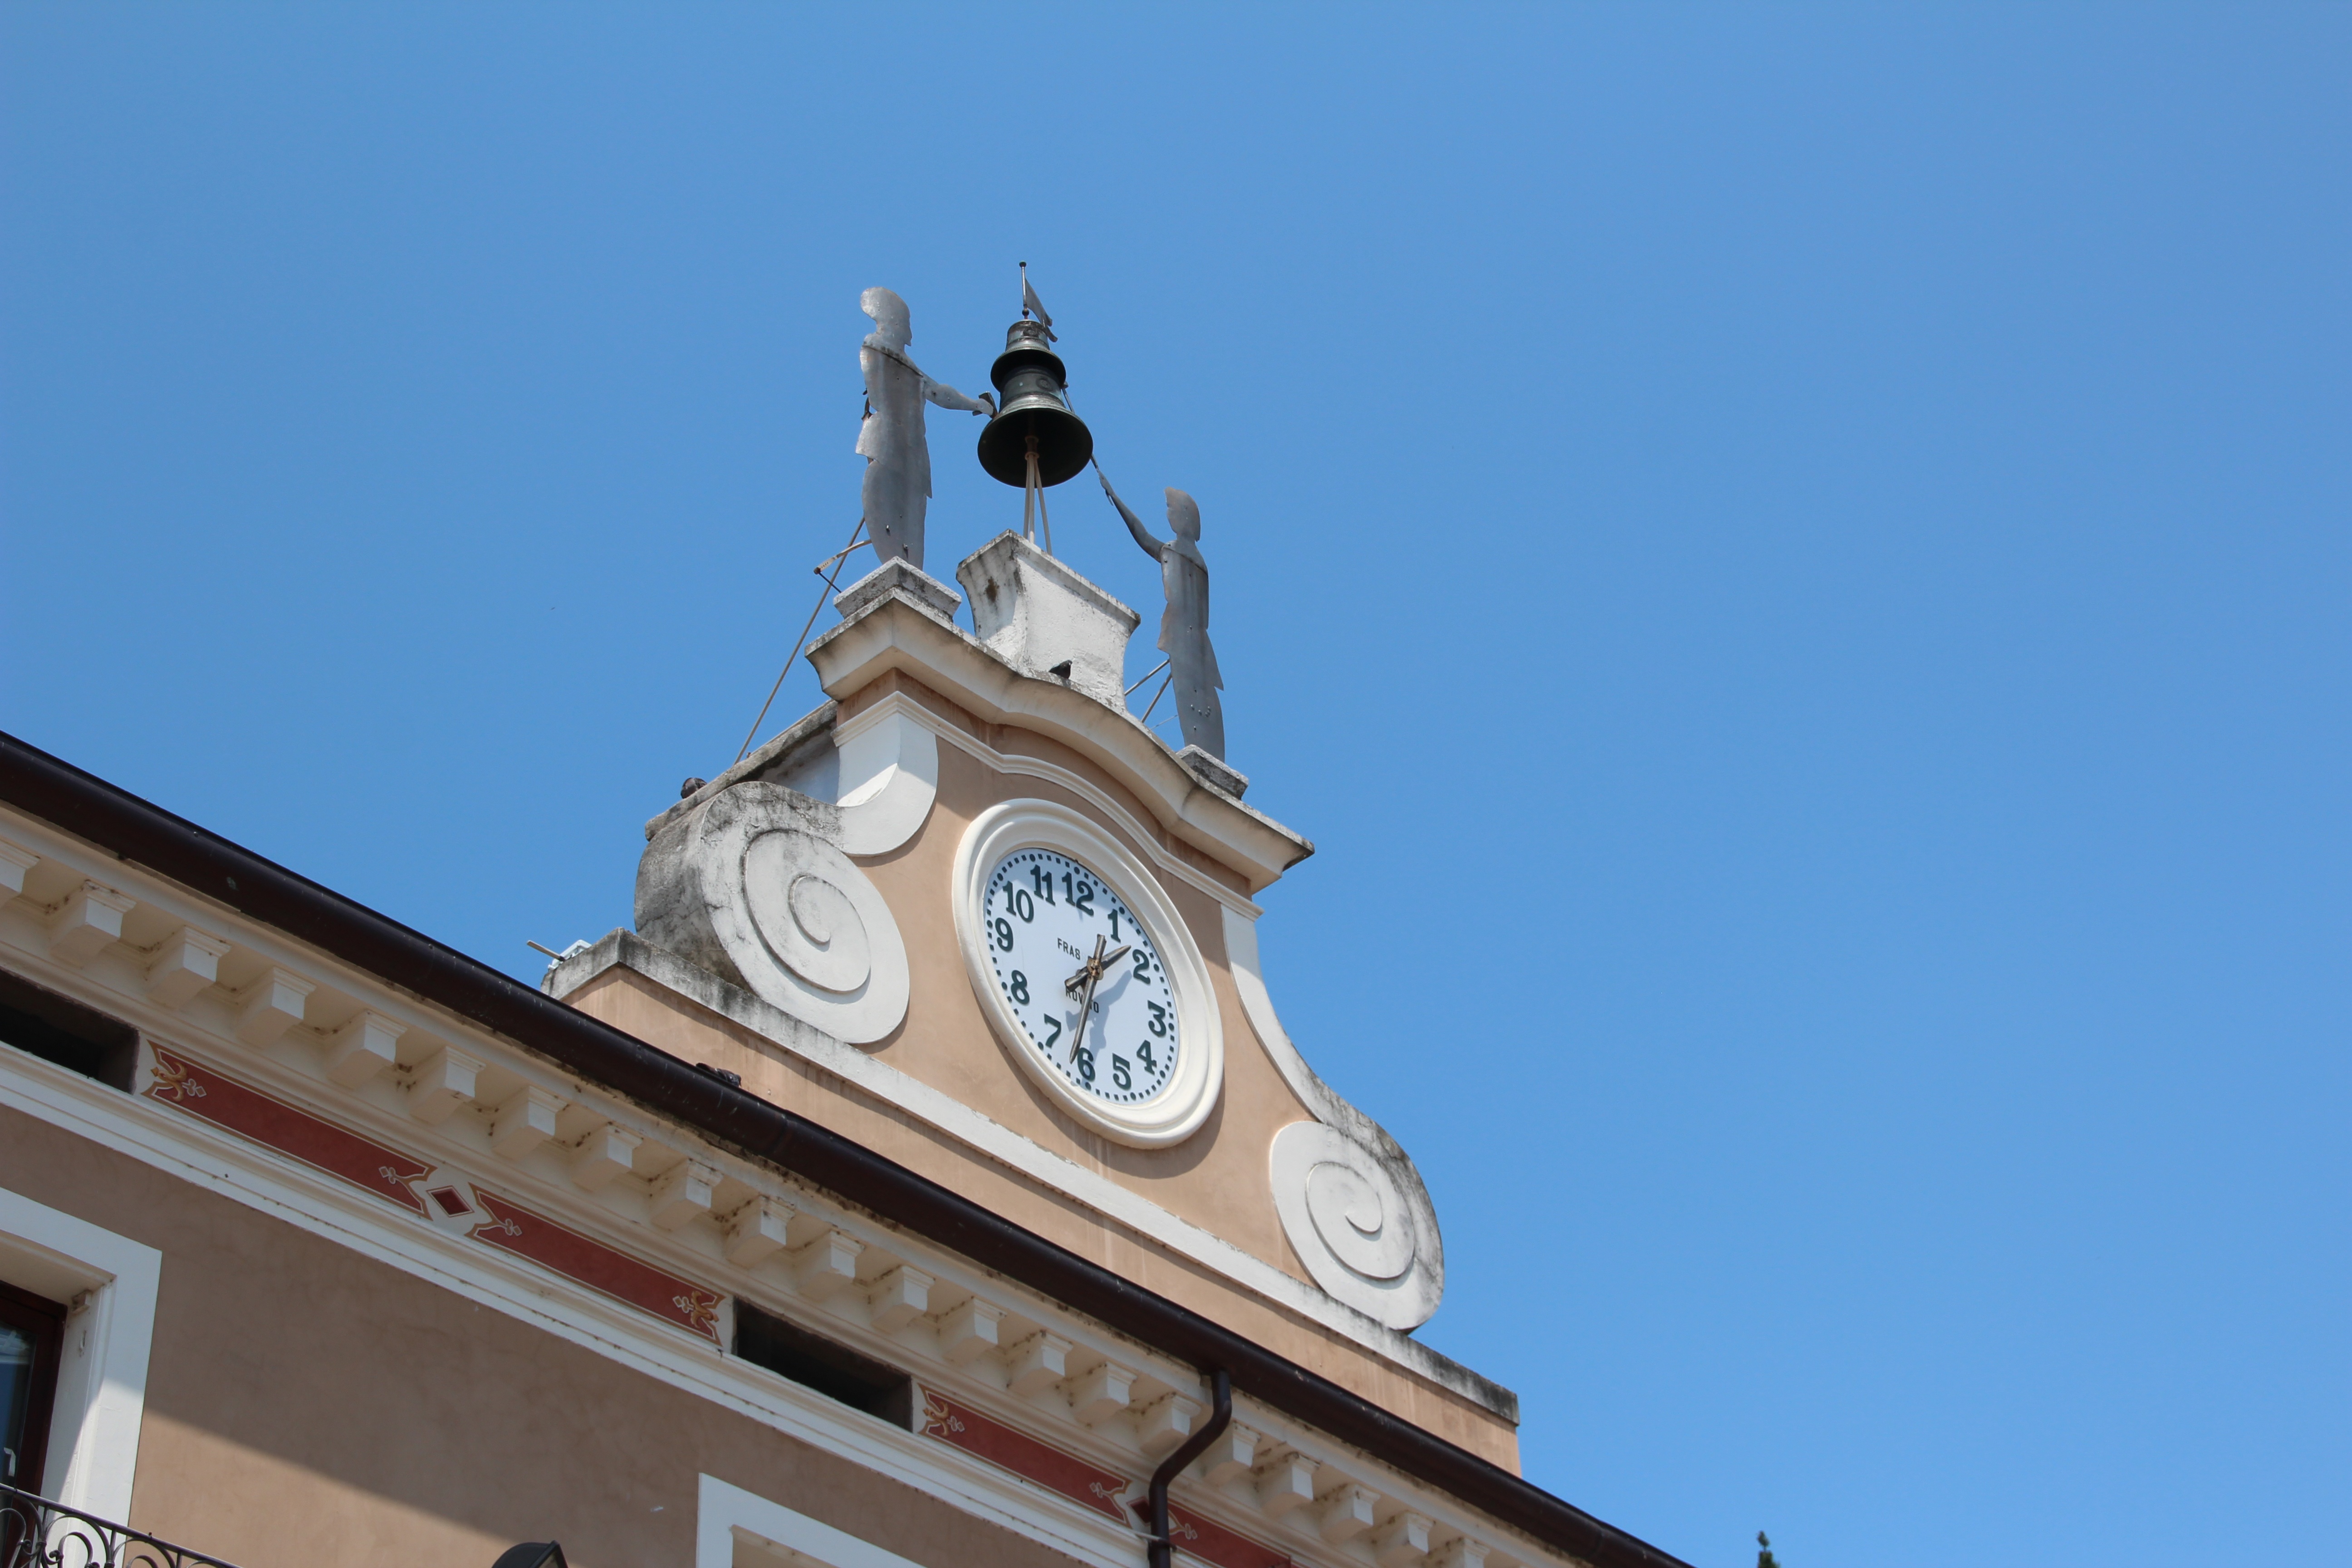
clock, statue, mediterranean, tower, landmark, facade, place of worship, clock tower, spire, steeple, bells